William Atherton (mayor of Preston)

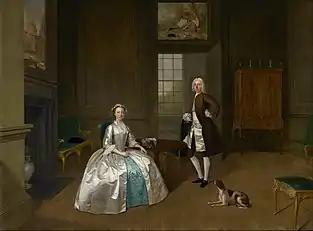
Mr and Mrs William Atherton - Walker Art Gallery

This portrait of Atherton and his wife Lucy was painted a year before his death. His patronage would have certainly helped Arthur Devis career. His wife was painted by the same artist as an older lady. This union blessed them with 5 children.